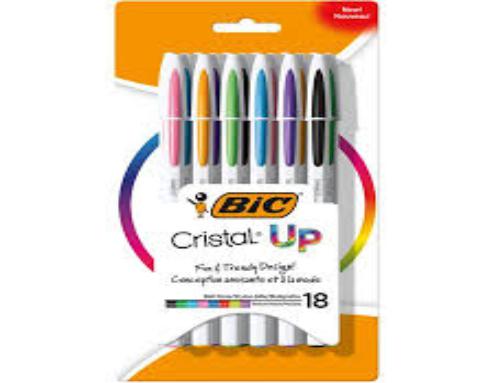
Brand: bic cristal
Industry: Necessities